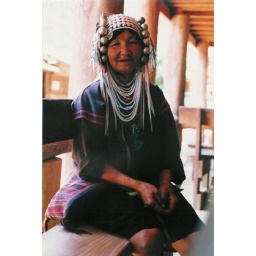
AKHA women are notable because they usually like to dress up in full attire even in regular days.